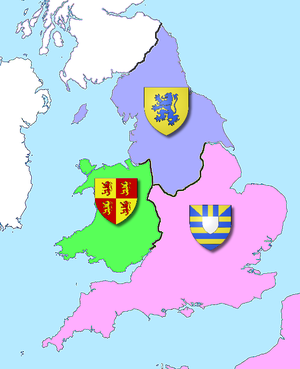
L'Indenture tripartite est un accord signé en février 1405 entre Owain Glyndŵr, Edmond Mortimer et Henry Percy, partageant l'Angleterre et le Pays de Galles aux dépens d'Henri IV : à Glyndŵr revient le pays de Galles ainsi que les Marches galloises ; Northumberland reçoit le Northamptonshire, le Norfolk, le Warwickshire et le Leicestershire, tandis que la famille des Mortimer conserve le reste de l'Angleterre.
Henri IV est roi d'Angleterre de 1399 à sa mort. Il est également seigneur d'Irlande de 1399 à 1413, et revendique les prétentions de son grand-père Édouard III sur le trône de France, en pleine guerre de Cent Ans. Il voit le jour au château de Bolingbroke dans le Lincolnshire, ce qui lui vaut son autre nom, Henri Bolingbroke.